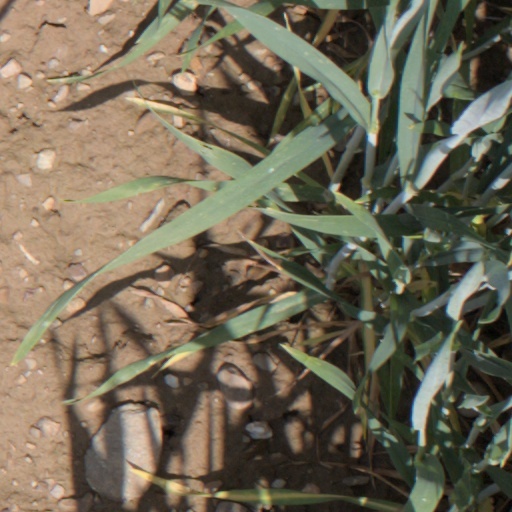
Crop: wheat